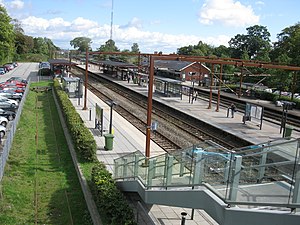
Kystbanens stationer / Snekkersten Station
Snekkersten Station set fra syd (2010)
Kystbanens stationer er 14 stationer beliggende på den 46 km lange jernbane Kystbanen mellem København og Helsingør. De fleste af stationerne er etableret i 1897, da Kystbanen åbnede mellem Østerport Station og Helsingør. Nogle af stationerne er først etableret senere som billetsalgssteder. Dette gælder fx Espergærde i 1898 og Kokkedal i 1916. Størstedelen af stationsbygningerne er tegnet af DSBs hovedarkitekt Heinrich Wenck.